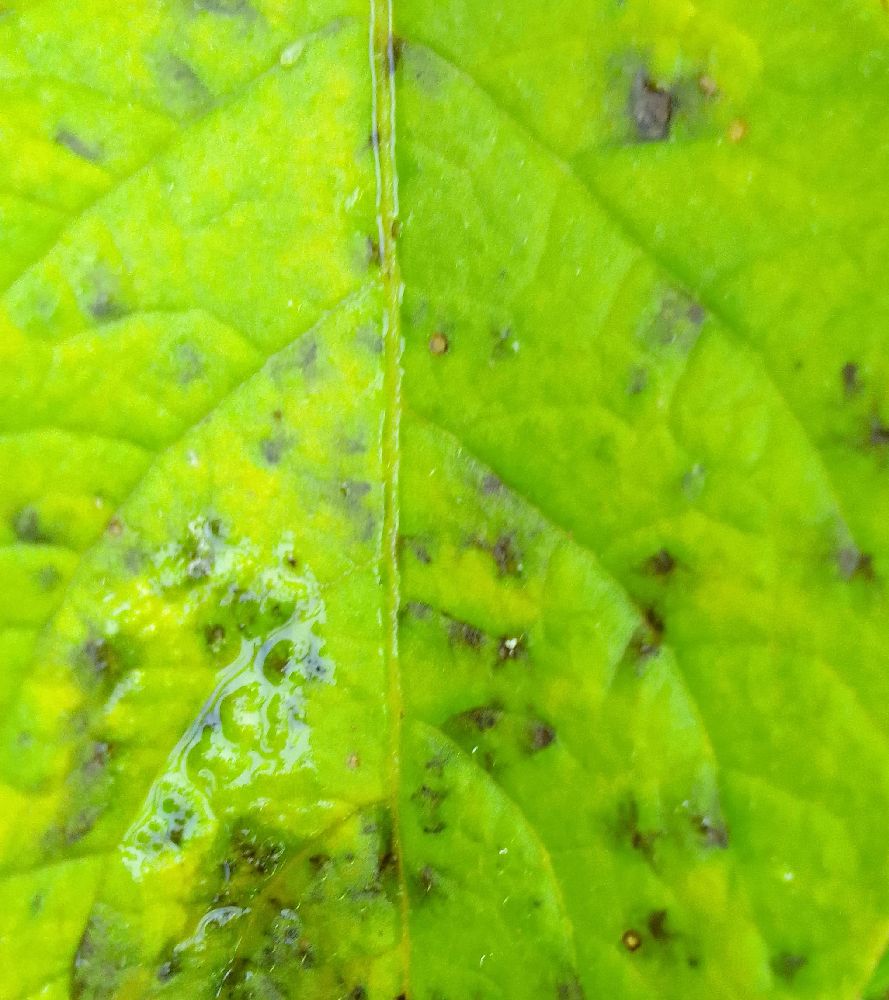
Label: Early blight